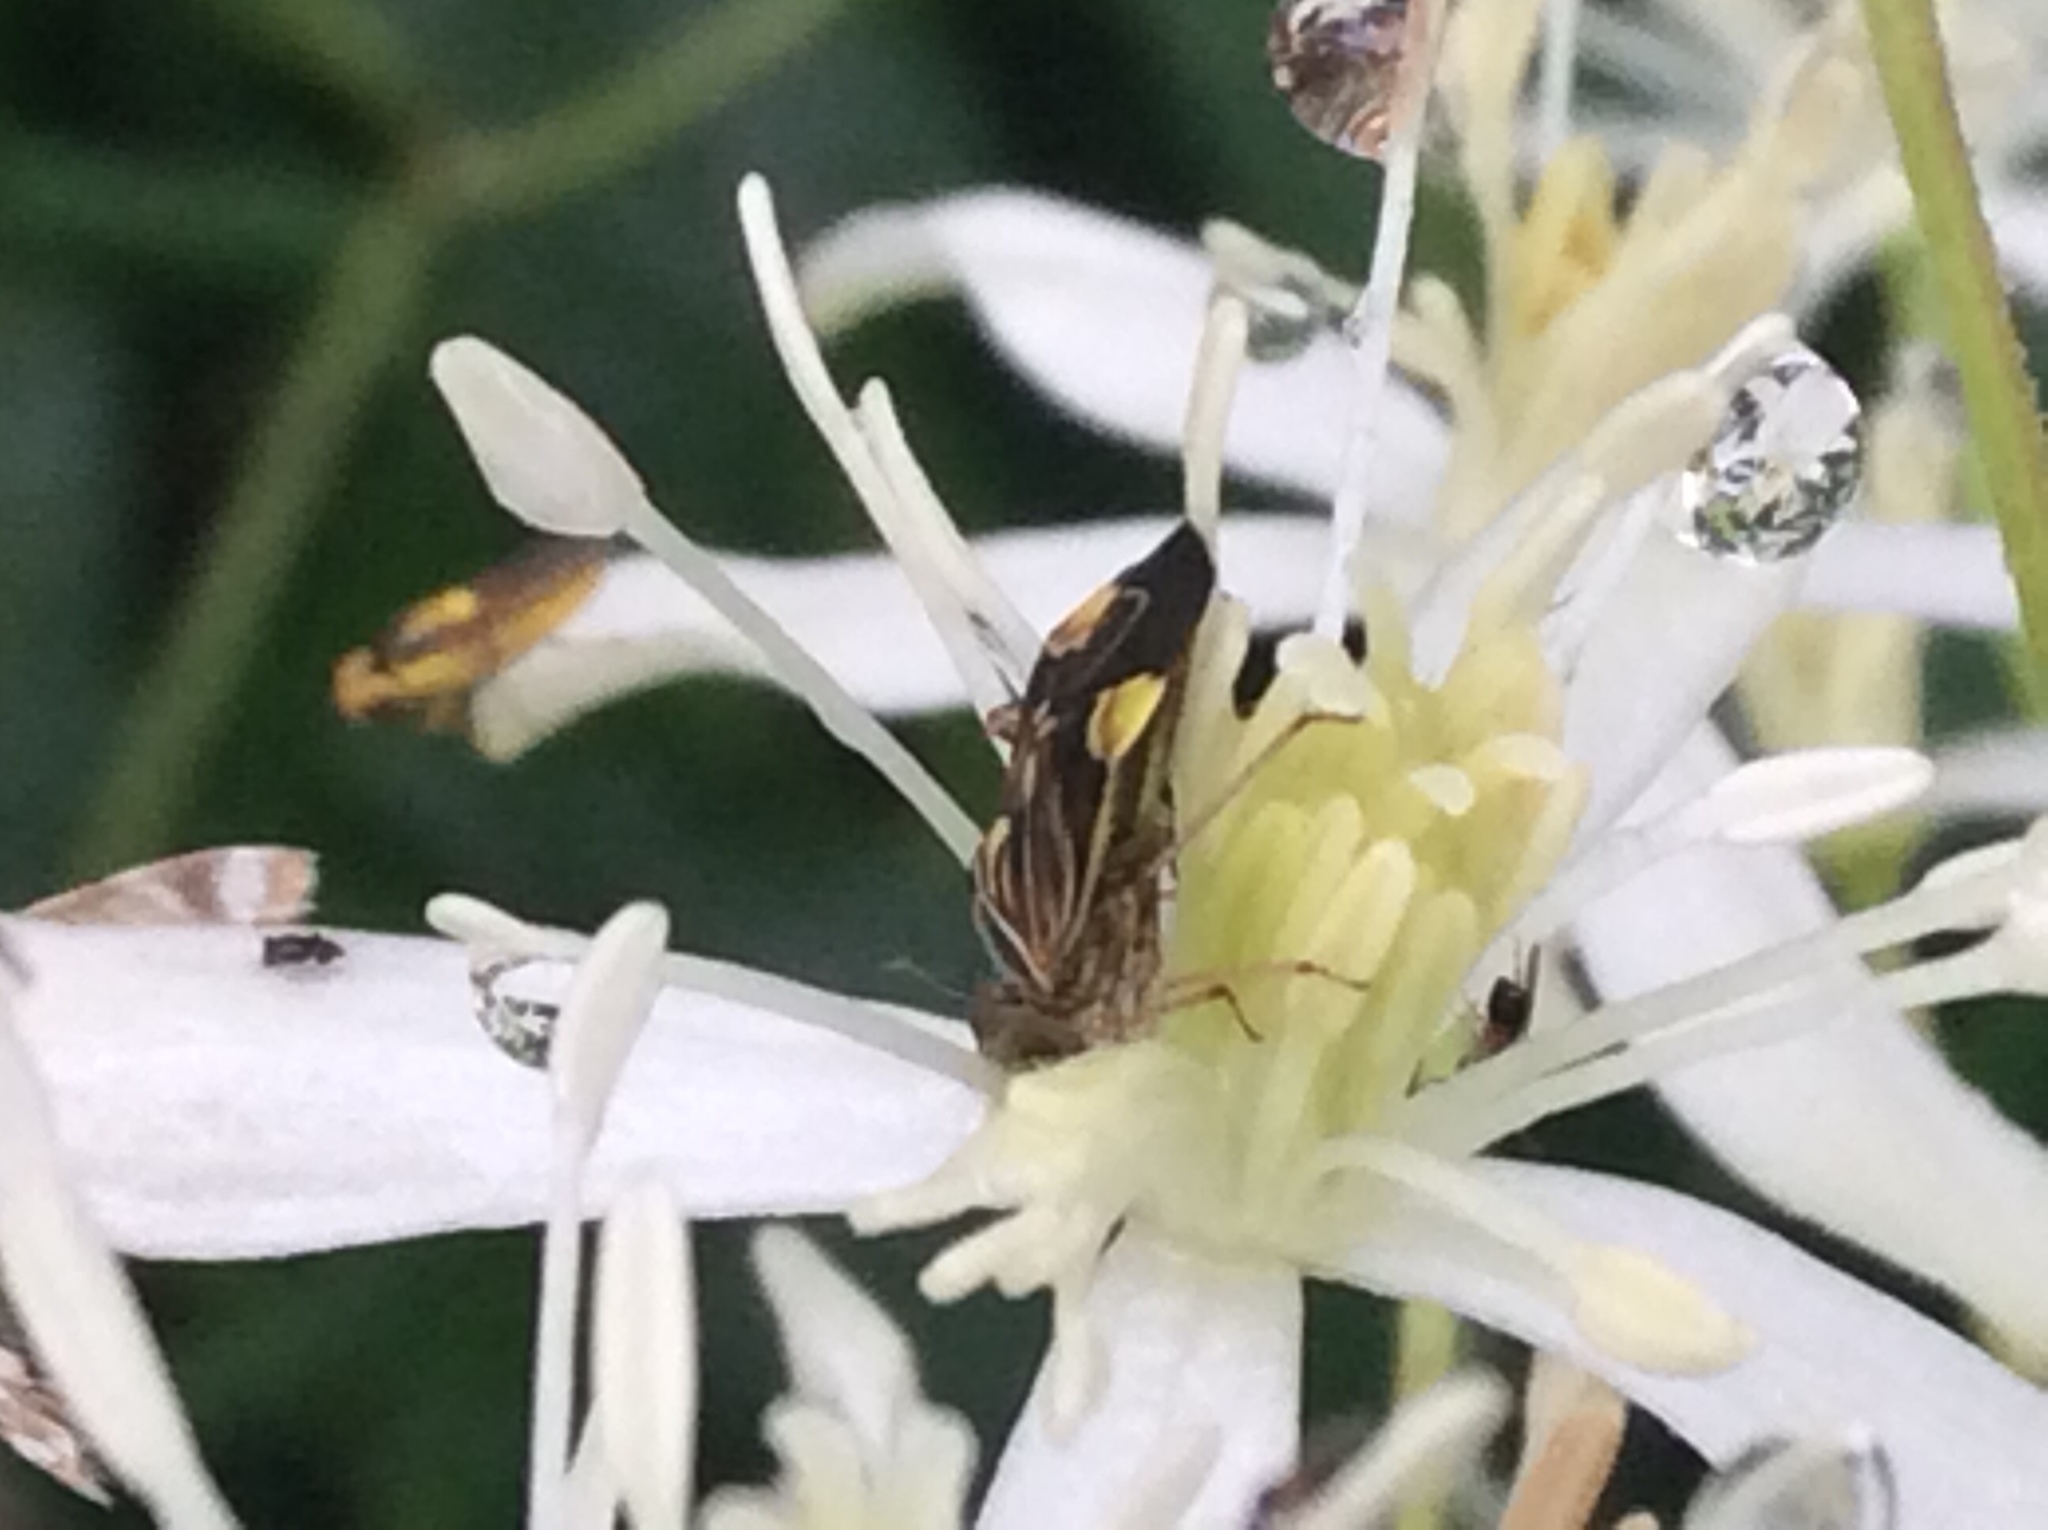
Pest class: lygus_bug